History of St. Louis (1866–1904)

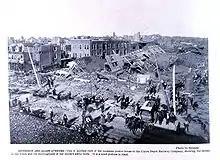
Damage was particularly significant from the 1896 St. Louis-East St. Louis tornado (see also St. Louis tornado history)

The brewing industry, which originated in St. Louis in the years after the Louisiana Purchase, was limited in scope to local production during the pre-Civil War era. The arrival of Adam Lemp in 1842 changed much of the beer industry in the area; Lemp introduced lager beer, which quickly became the most popular type of beer in St. Louis. The industry also expanded rapidly in the late 1850s, from 24 breweries in 1854 to 40 in 1860. Brewing became the city's largest industry by 1880, but dropped from the nation's second-largest beer producer in 1890 to fifth in 1900.